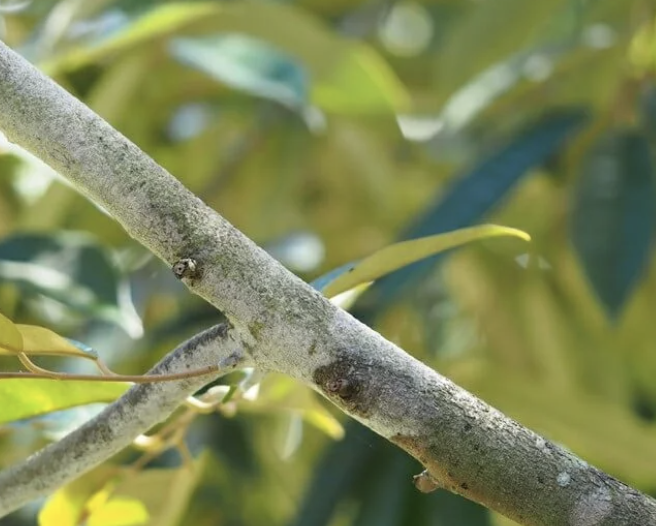
Label: pink_disease